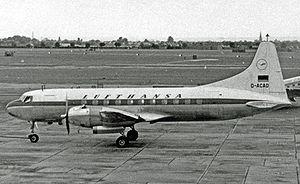
Lufthansa est la compagnie aérienne privée allemande ainsi que la première compagnie aérienne européenne en nombre de passagers transportés devant Ryanair et Air France-KLM.
Les bimoteurs de transport Convair 340 et 440 constituent une évolution du Convair 240. Remplaçant le DC-3 chez un certain nombre de transporteurs aériens, ils ont ensuite connu une longue carrière après remotorisation avec des turbopropulseurs.